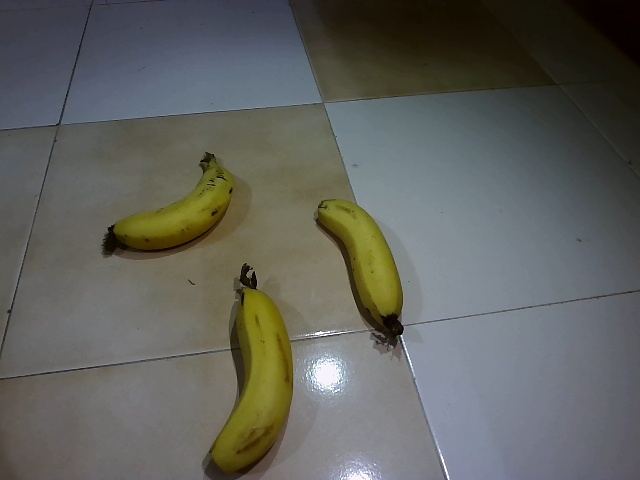
Label: Ripe_Banana